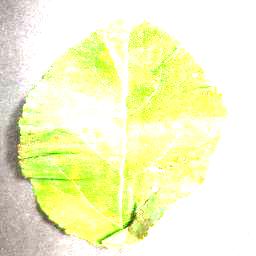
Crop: apple
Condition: cedar_rust